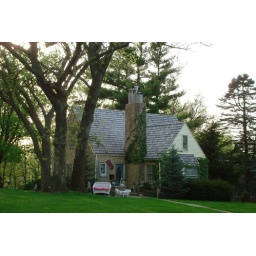
Another cute house in Denison, IA.